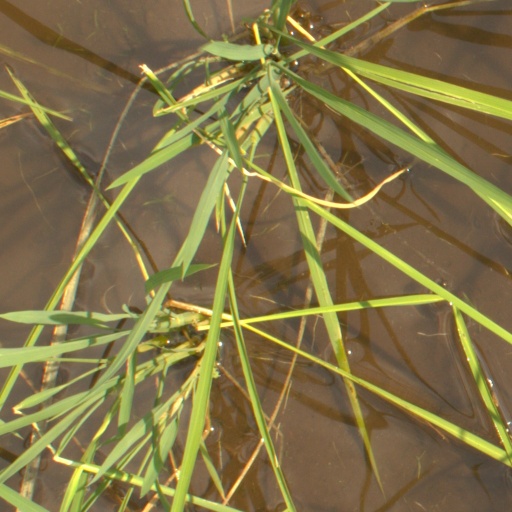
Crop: rice